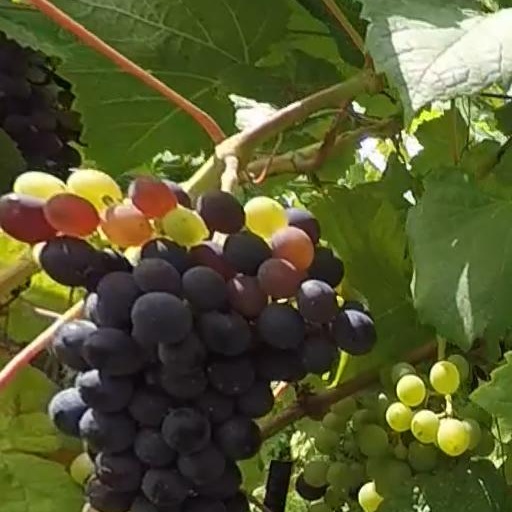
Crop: grape